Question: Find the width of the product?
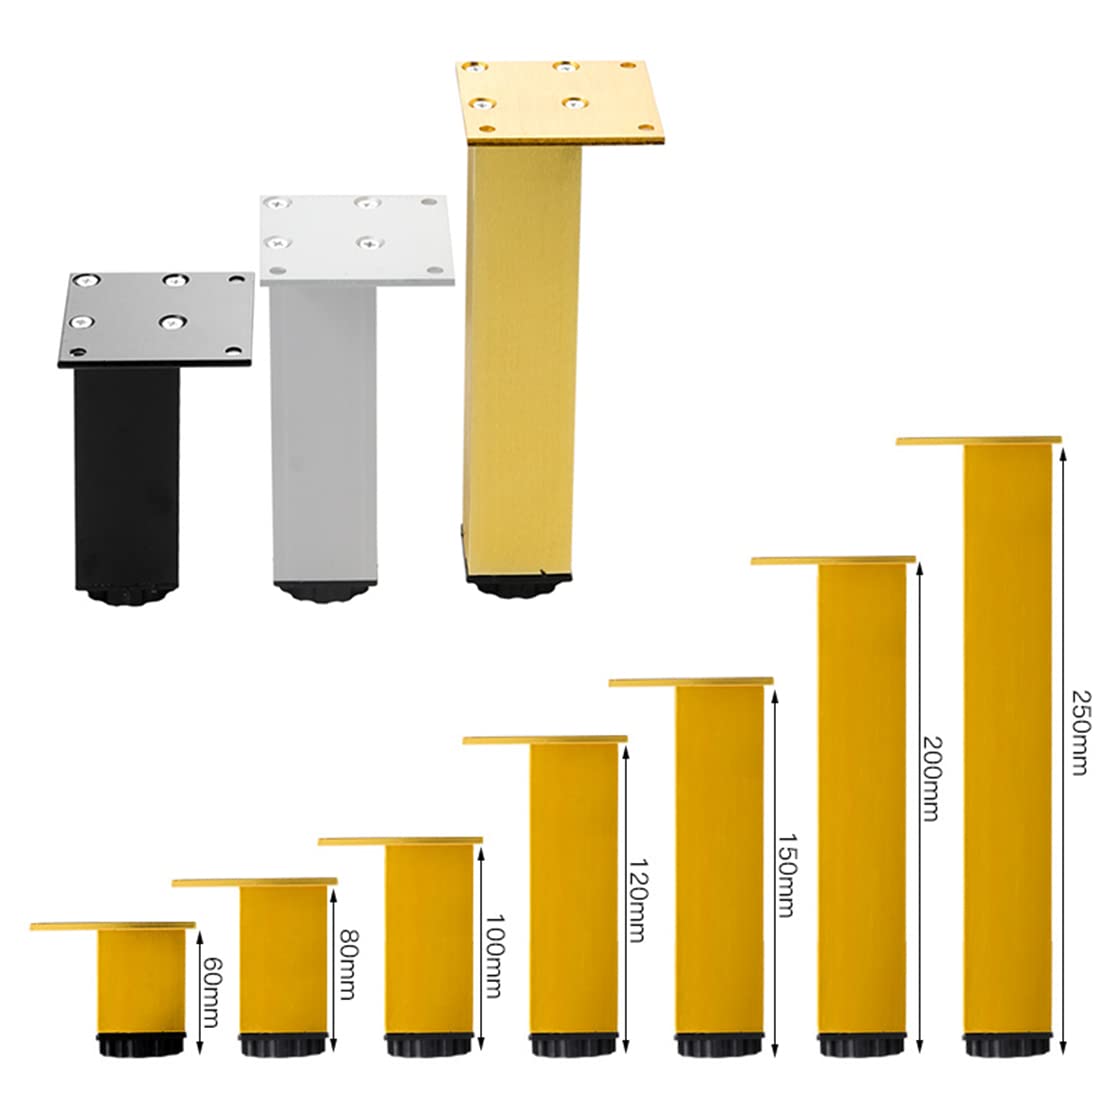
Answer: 120.0 millimetre